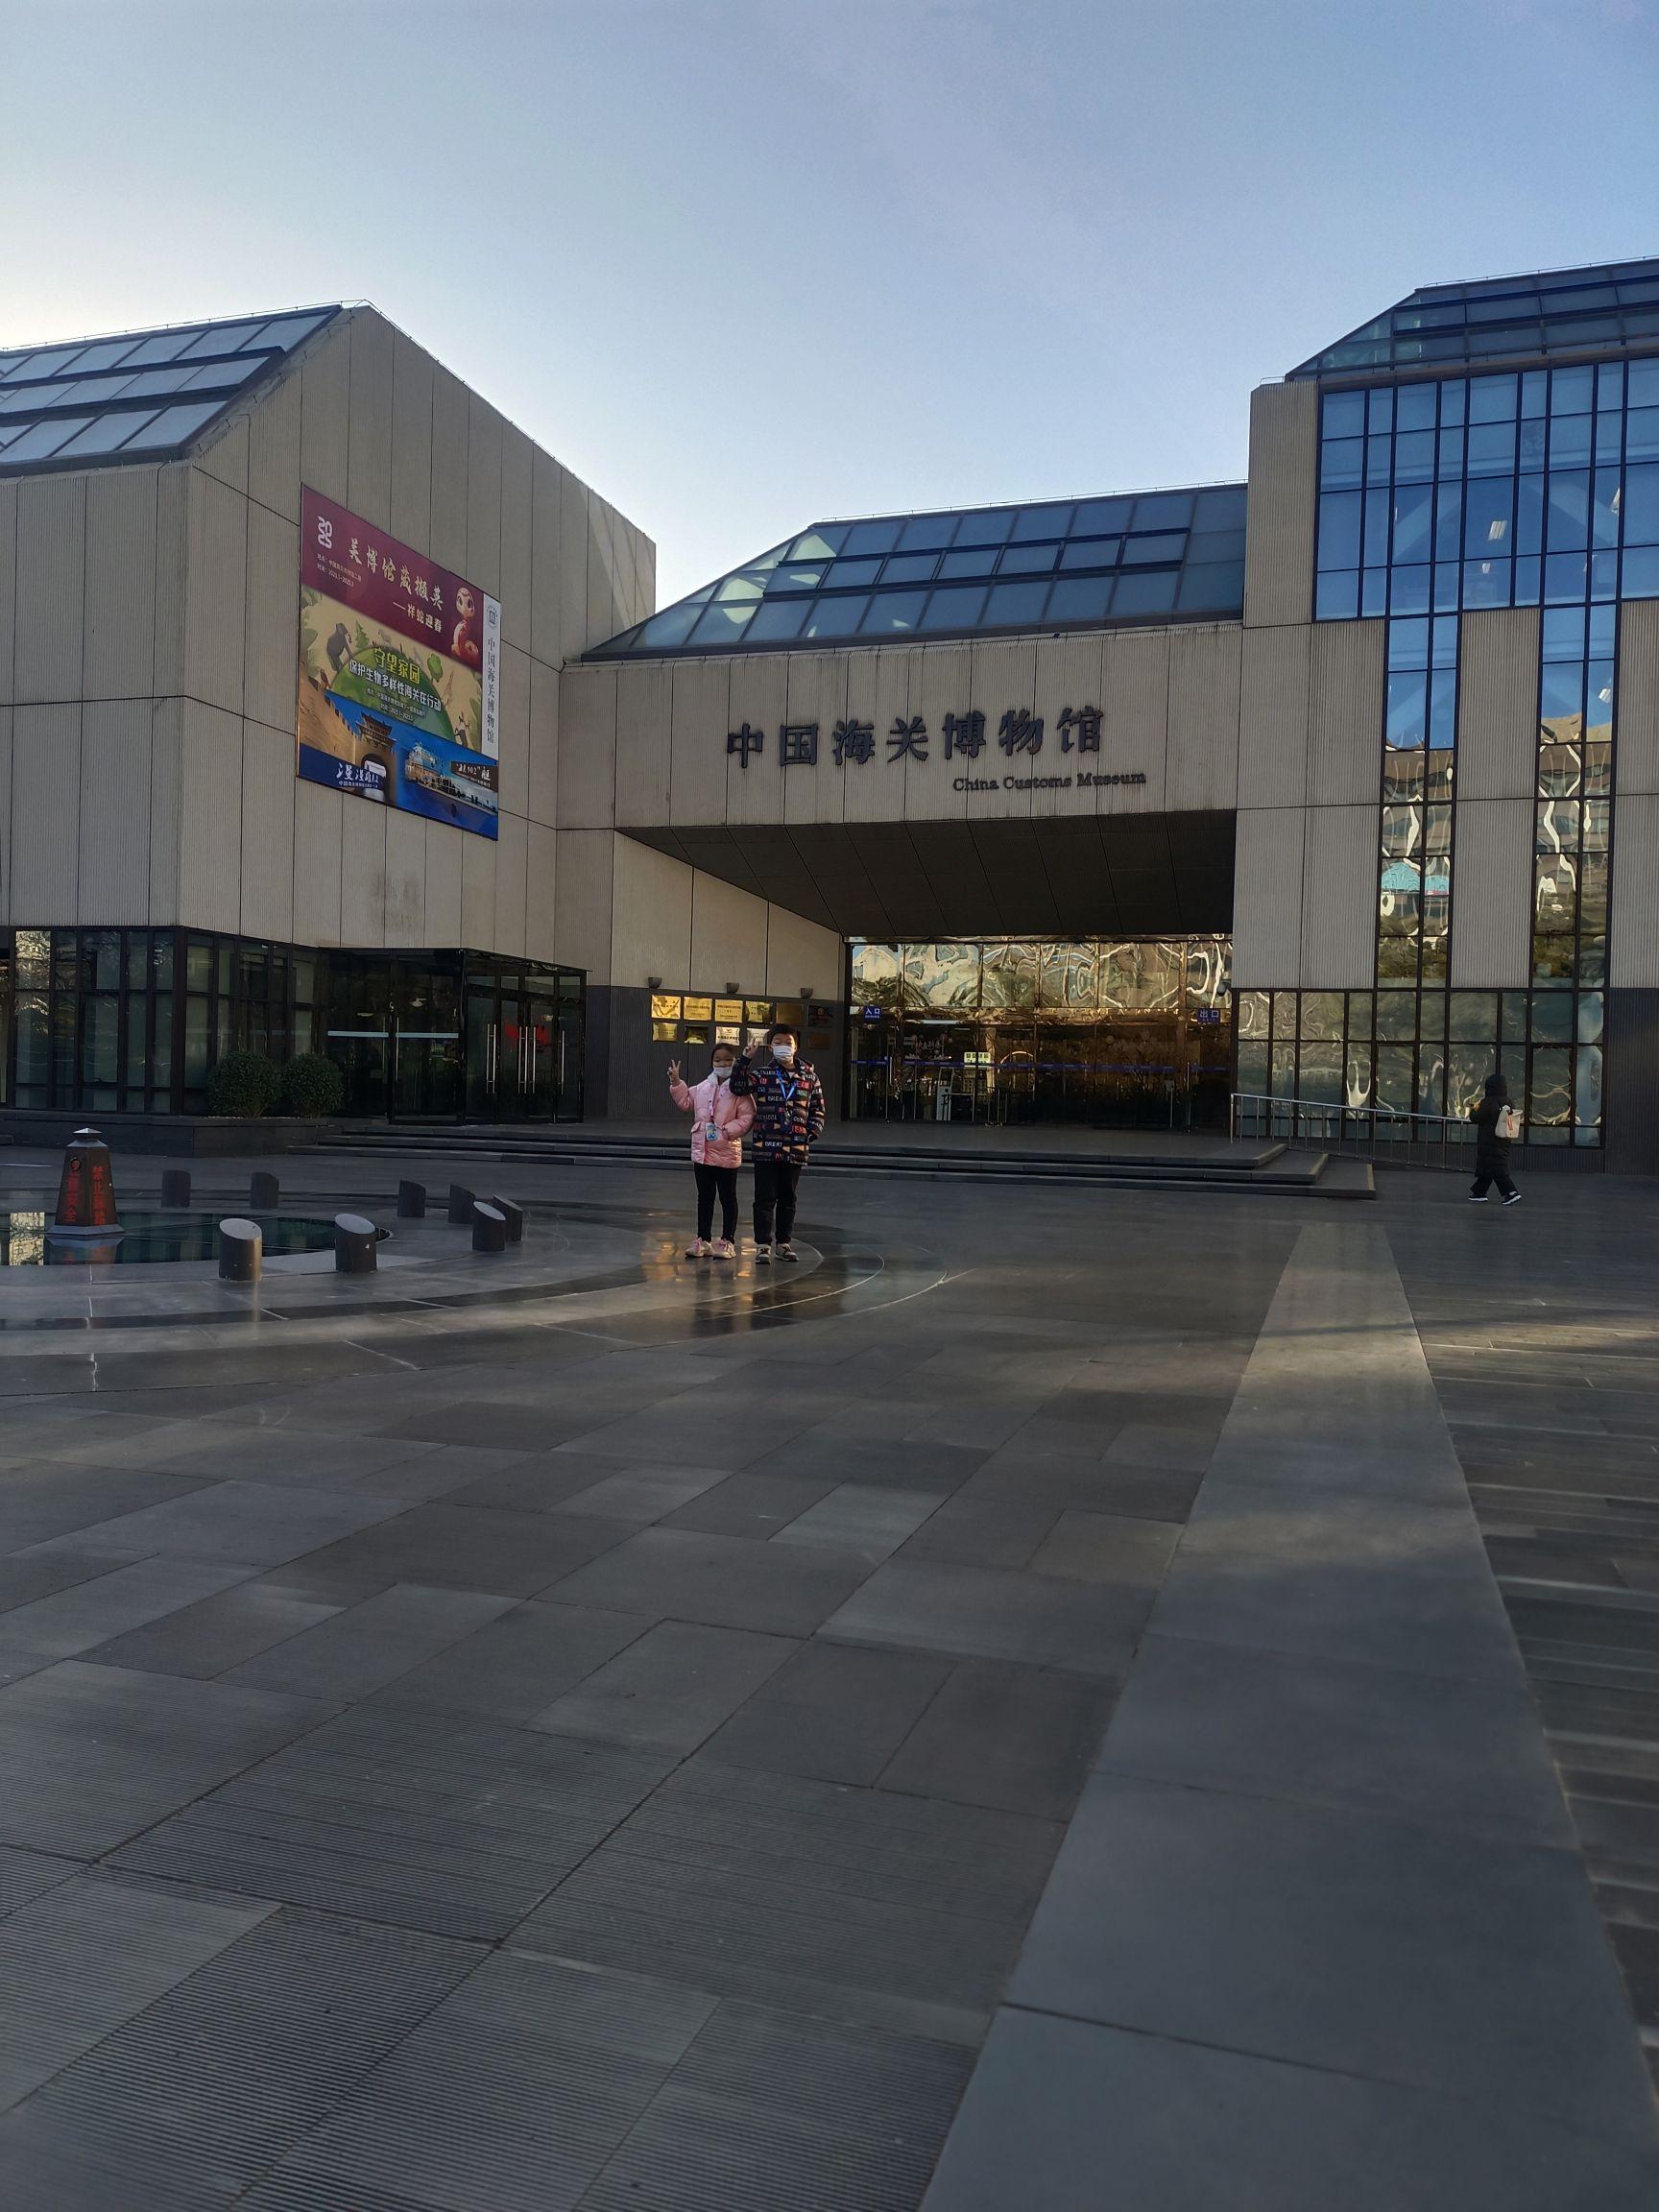
地标名称：中国海关博物馆
所在城市：北京市·朝阳区